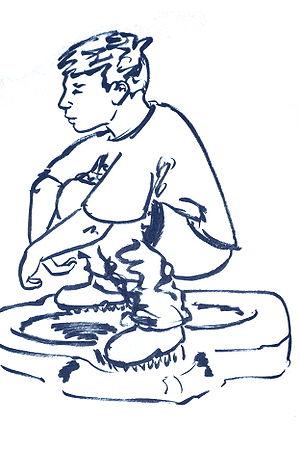
Défécation en position accroupie, comme c'est le cas notamment en Asie de l'Est.
La défécation est l’expulsion des matières fécales par l'anus. Cet acte essentiel est tabou dans de nombreuses cultures car très intime. Il s'effectue de différentes façons : en s'accroupissant ou s'asseyant, en utilisant ou non des toilettes. L'acte peut aussi s'avérer involontaire suite à des dysfonctionnements intestinaux.